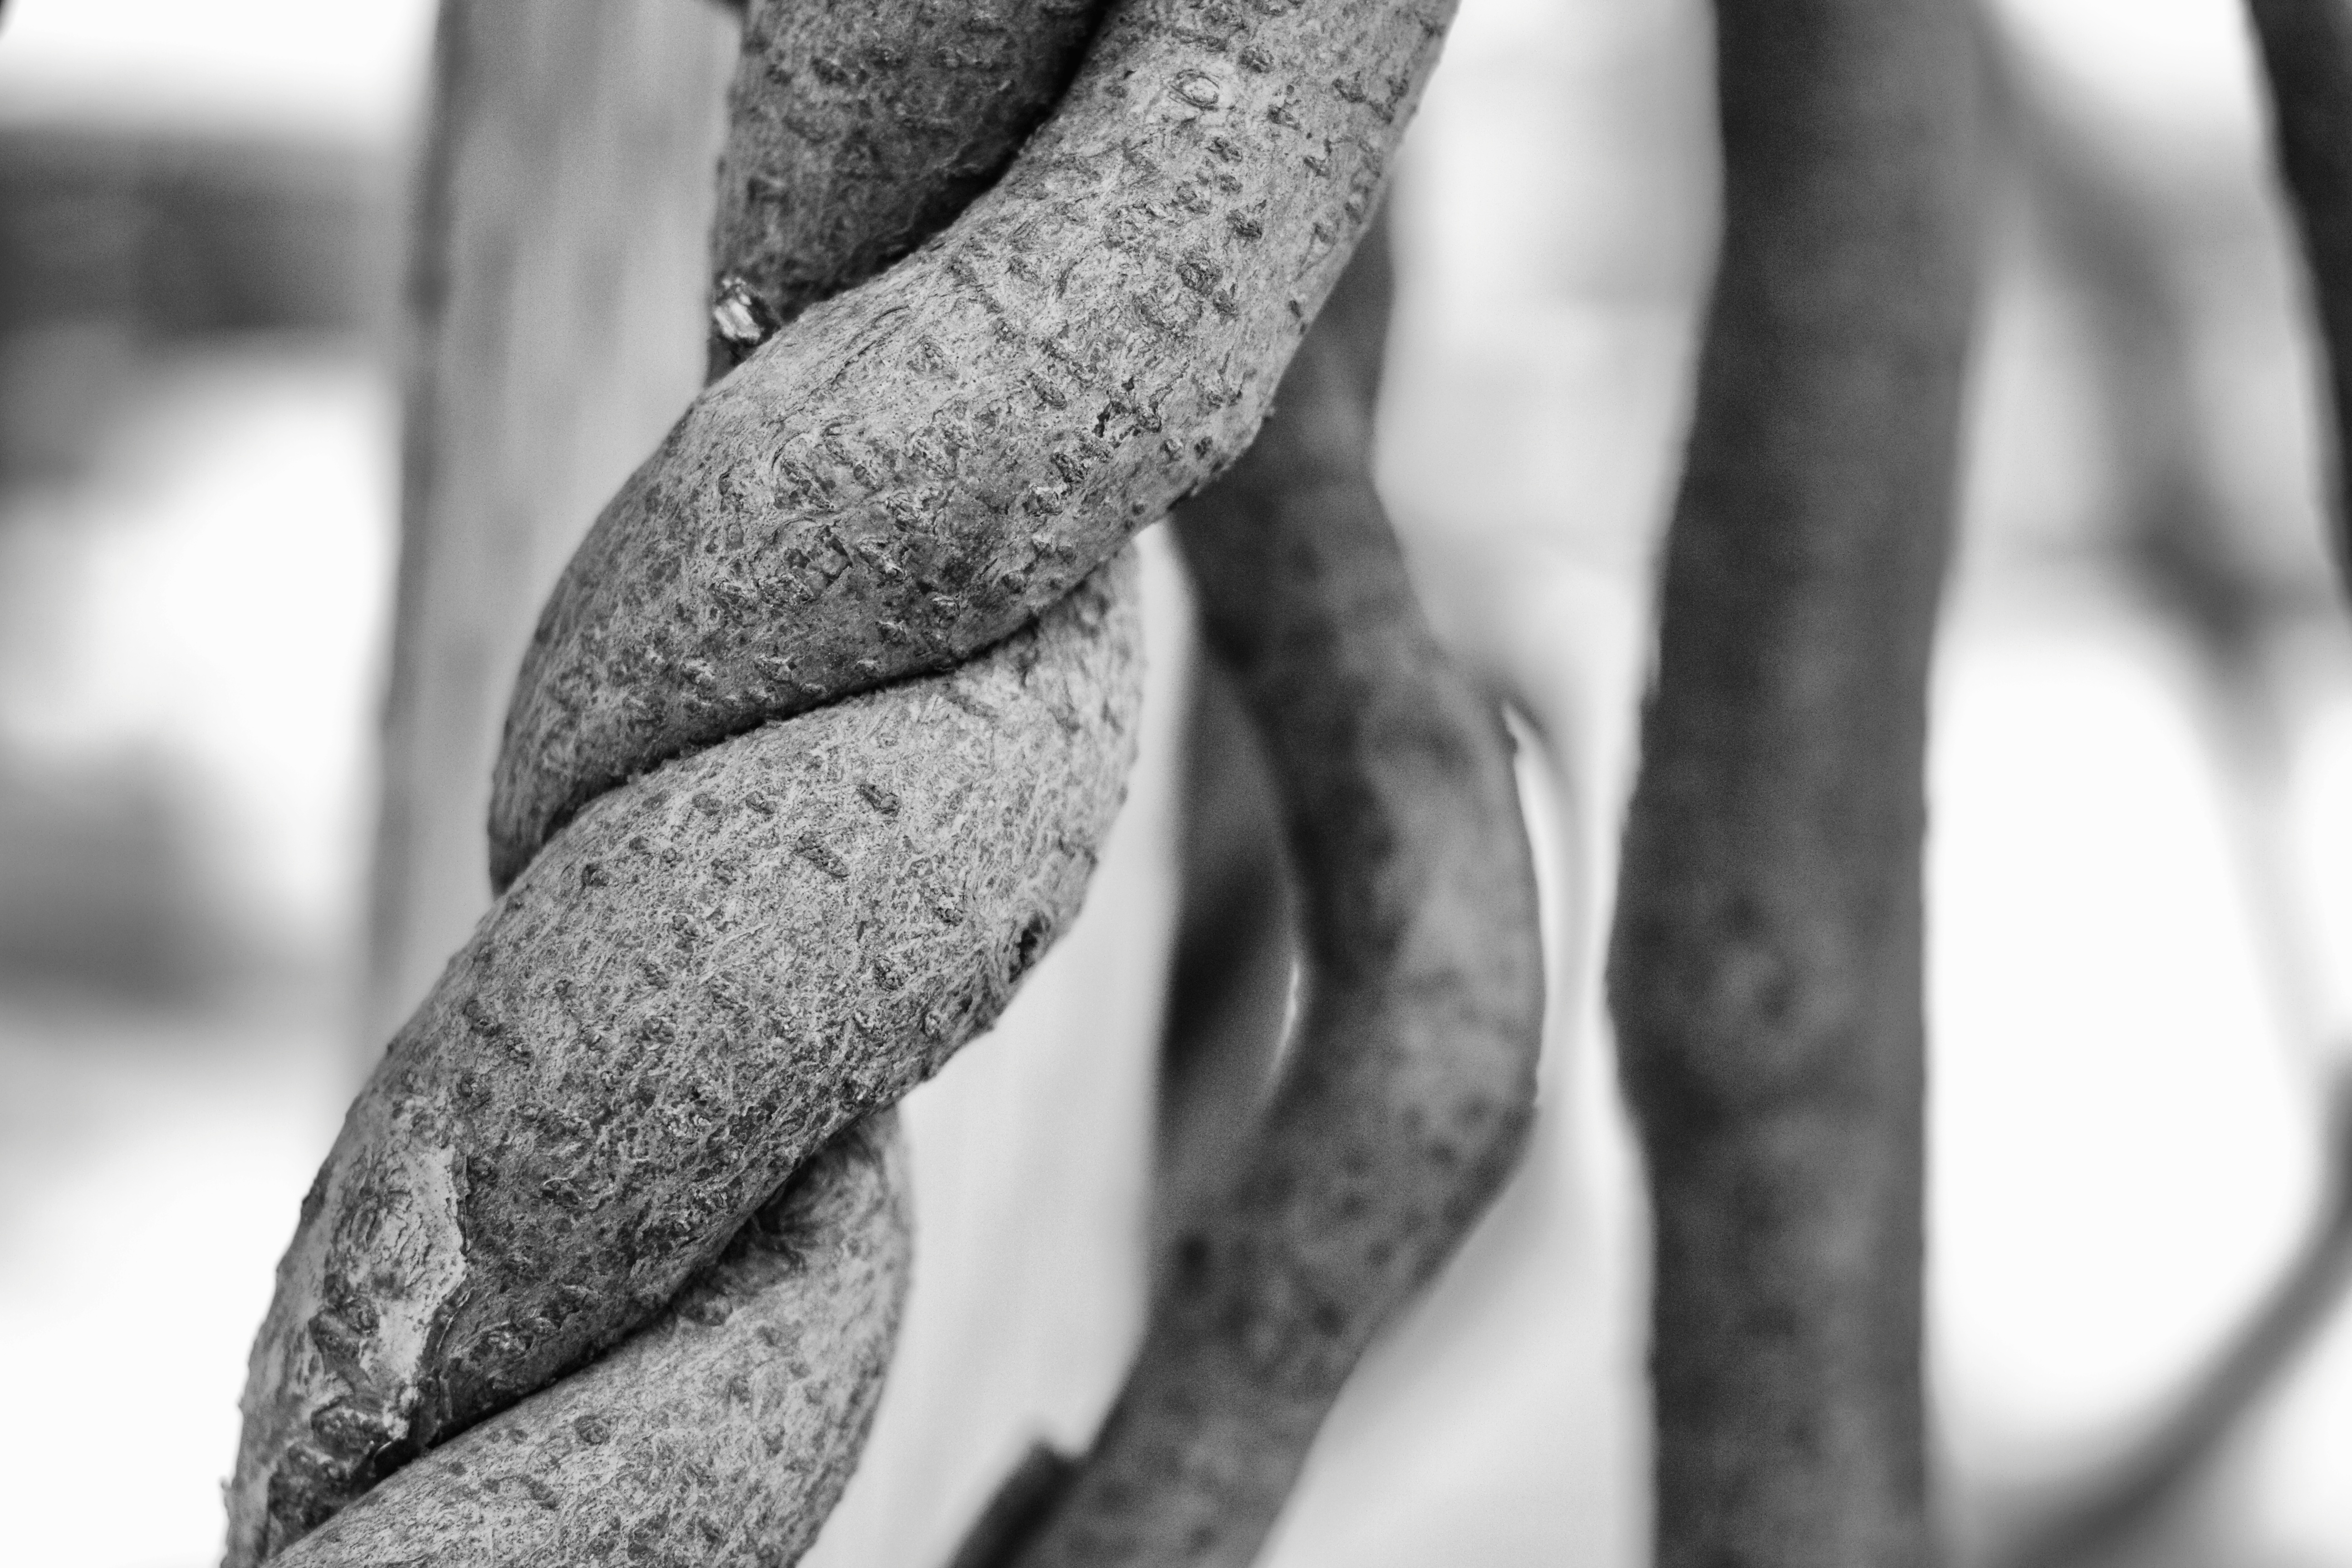
hand, black and white, photography, spring, black, monochrome, arm, close up, bw, photograph, 2014365, sense, monochrome photography